Cash–Landrum incident

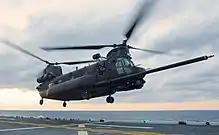
A black Boeing CH-47 Chinook, similar to the helicopters allegedly seen

They said that the object then ascended over the treetops, and rose higher in the sky, and then a group of helicopters approached it, surrounding it in tight formation. Cash and Landrum counted 23 helicopters, and later identified some of them as tandem-rotor Boeing CH-47 Chinooks used by military forces worldwide. More specifically, Cash claimed that they had "United States Air Force" markings.